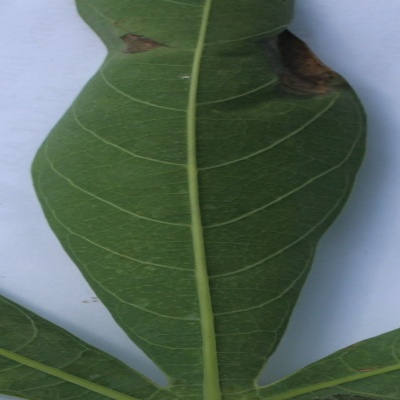
Crop: Cassava
Condition: bacterial blight